Flag of the Turks and Caicos Islands

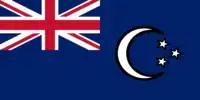
Melfort Campbell's proposed 1870 flag

The corresponding gubernatorial flag was a Union flag defaced by the former coat of arms in the centre.